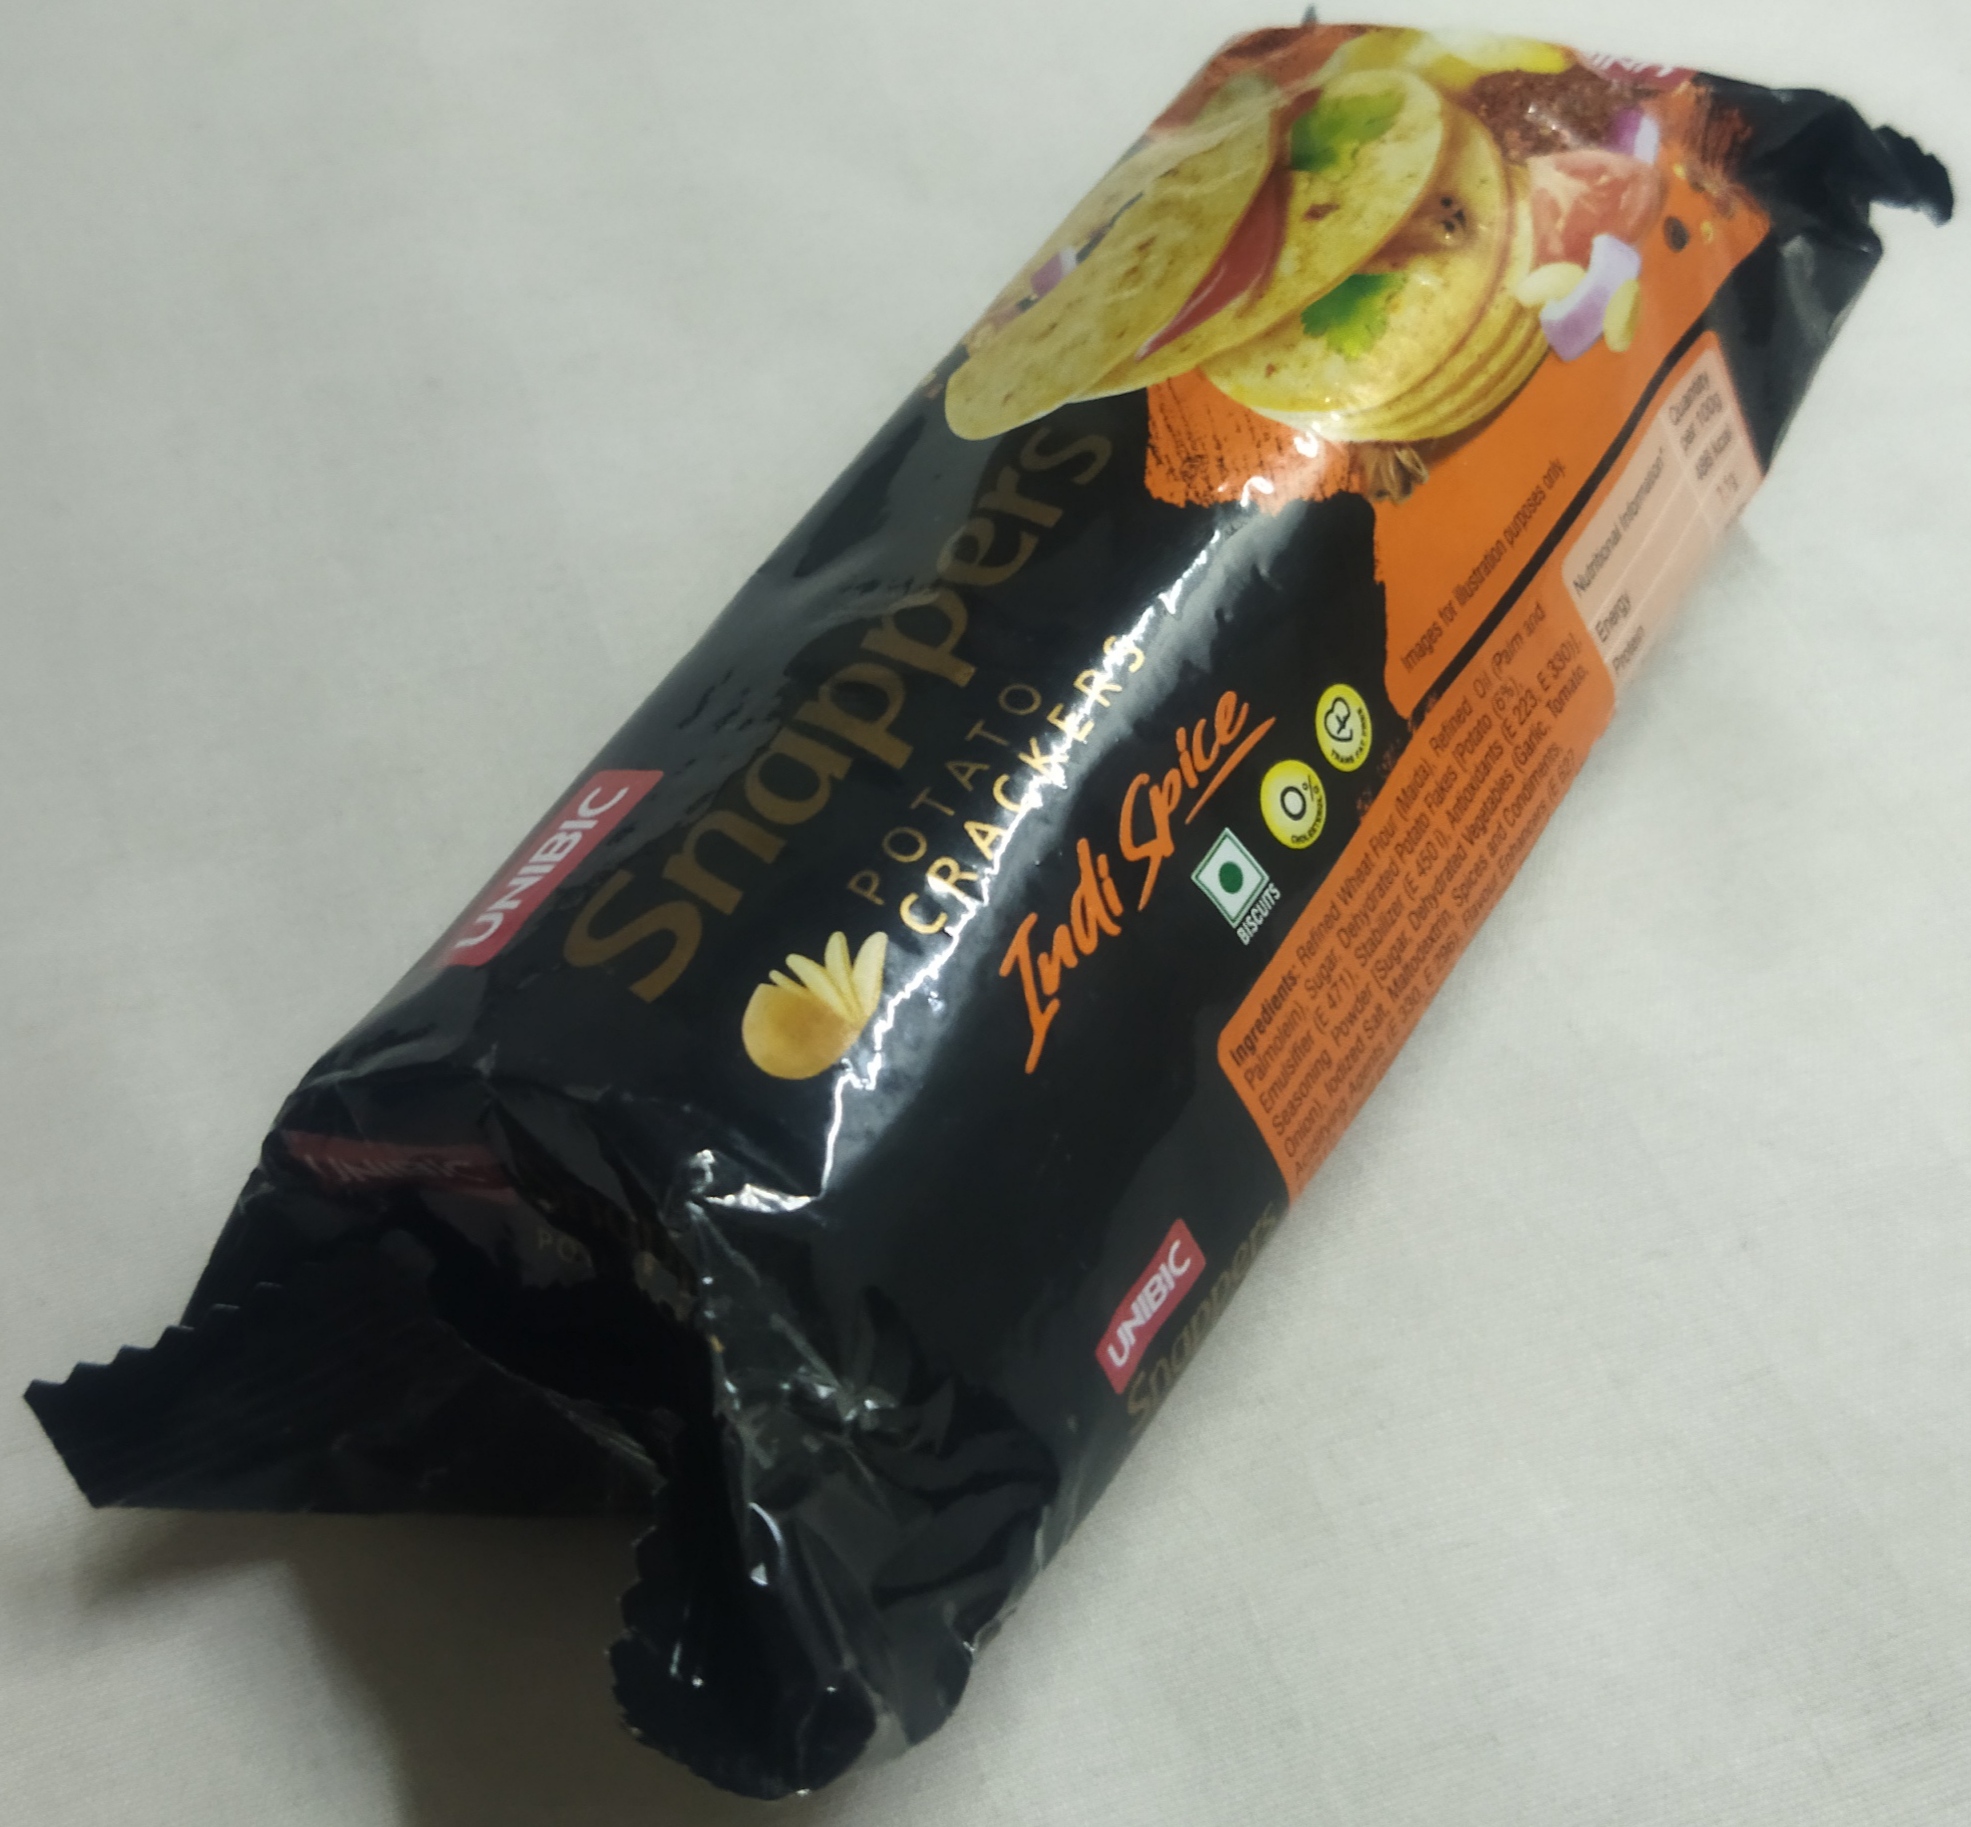
Label: plastics